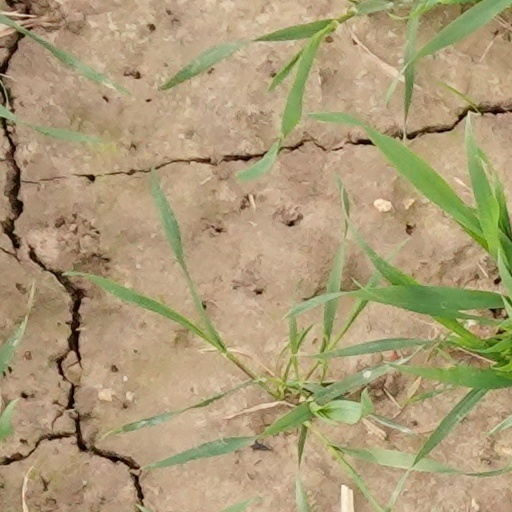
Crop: wheat